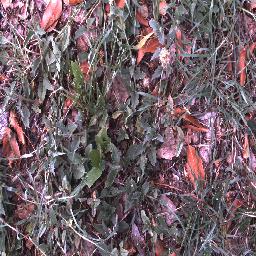
Label: negative